Öküz Mehmed Pasha Caravanserai

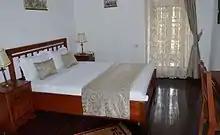
A hotel room inside the caravanserai.

In 1968, the renovated caravanserai opened as a hotel of the French Club Med. Since 1978, the Öküz Mehmed Pasha Caravaserai is run by Club Caravanserail.